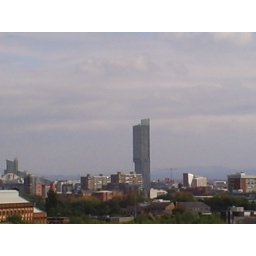
Looking from the roof of the Pendleton Co-Op building in Salford